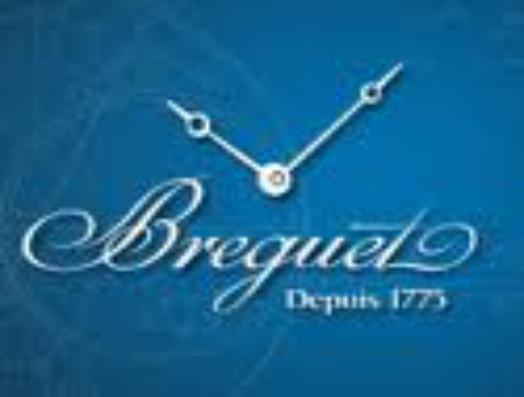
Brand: Breguet
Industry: Electronic